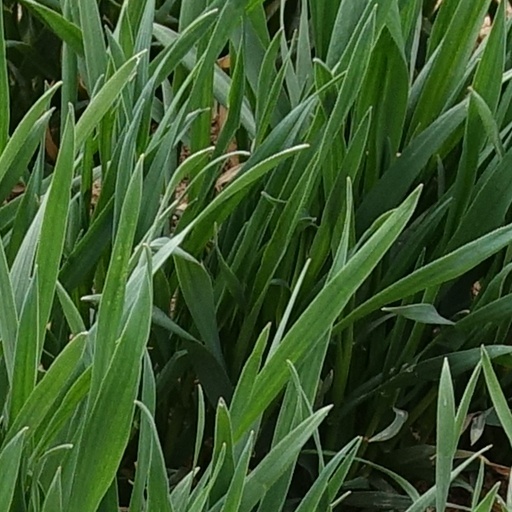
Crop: wheat